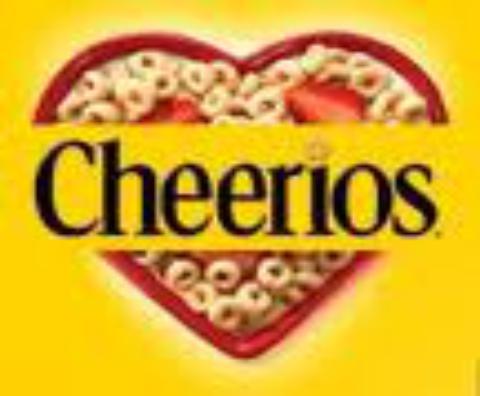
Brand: Cheerios
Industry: Food